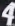
Number: 4